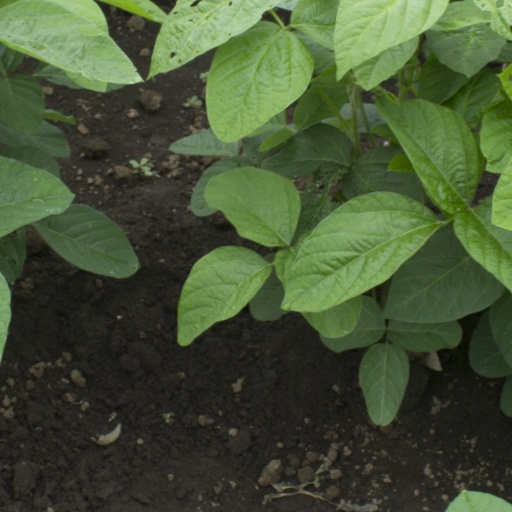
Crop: soybean